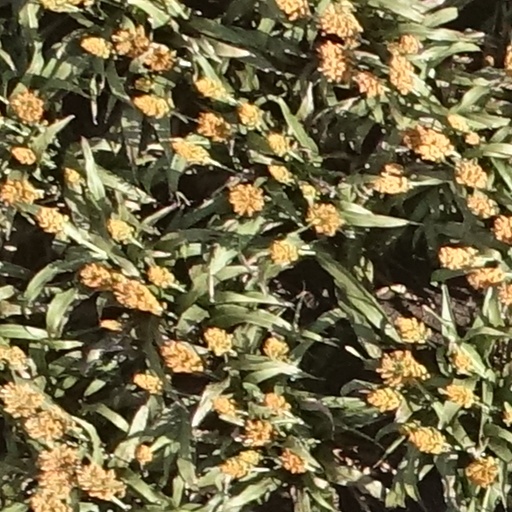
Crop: sorghum